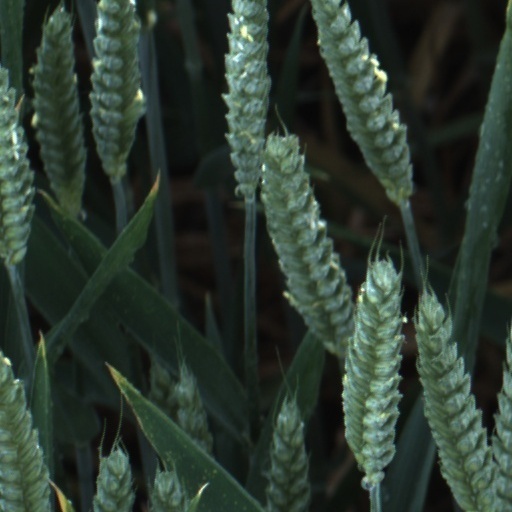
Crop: wheat